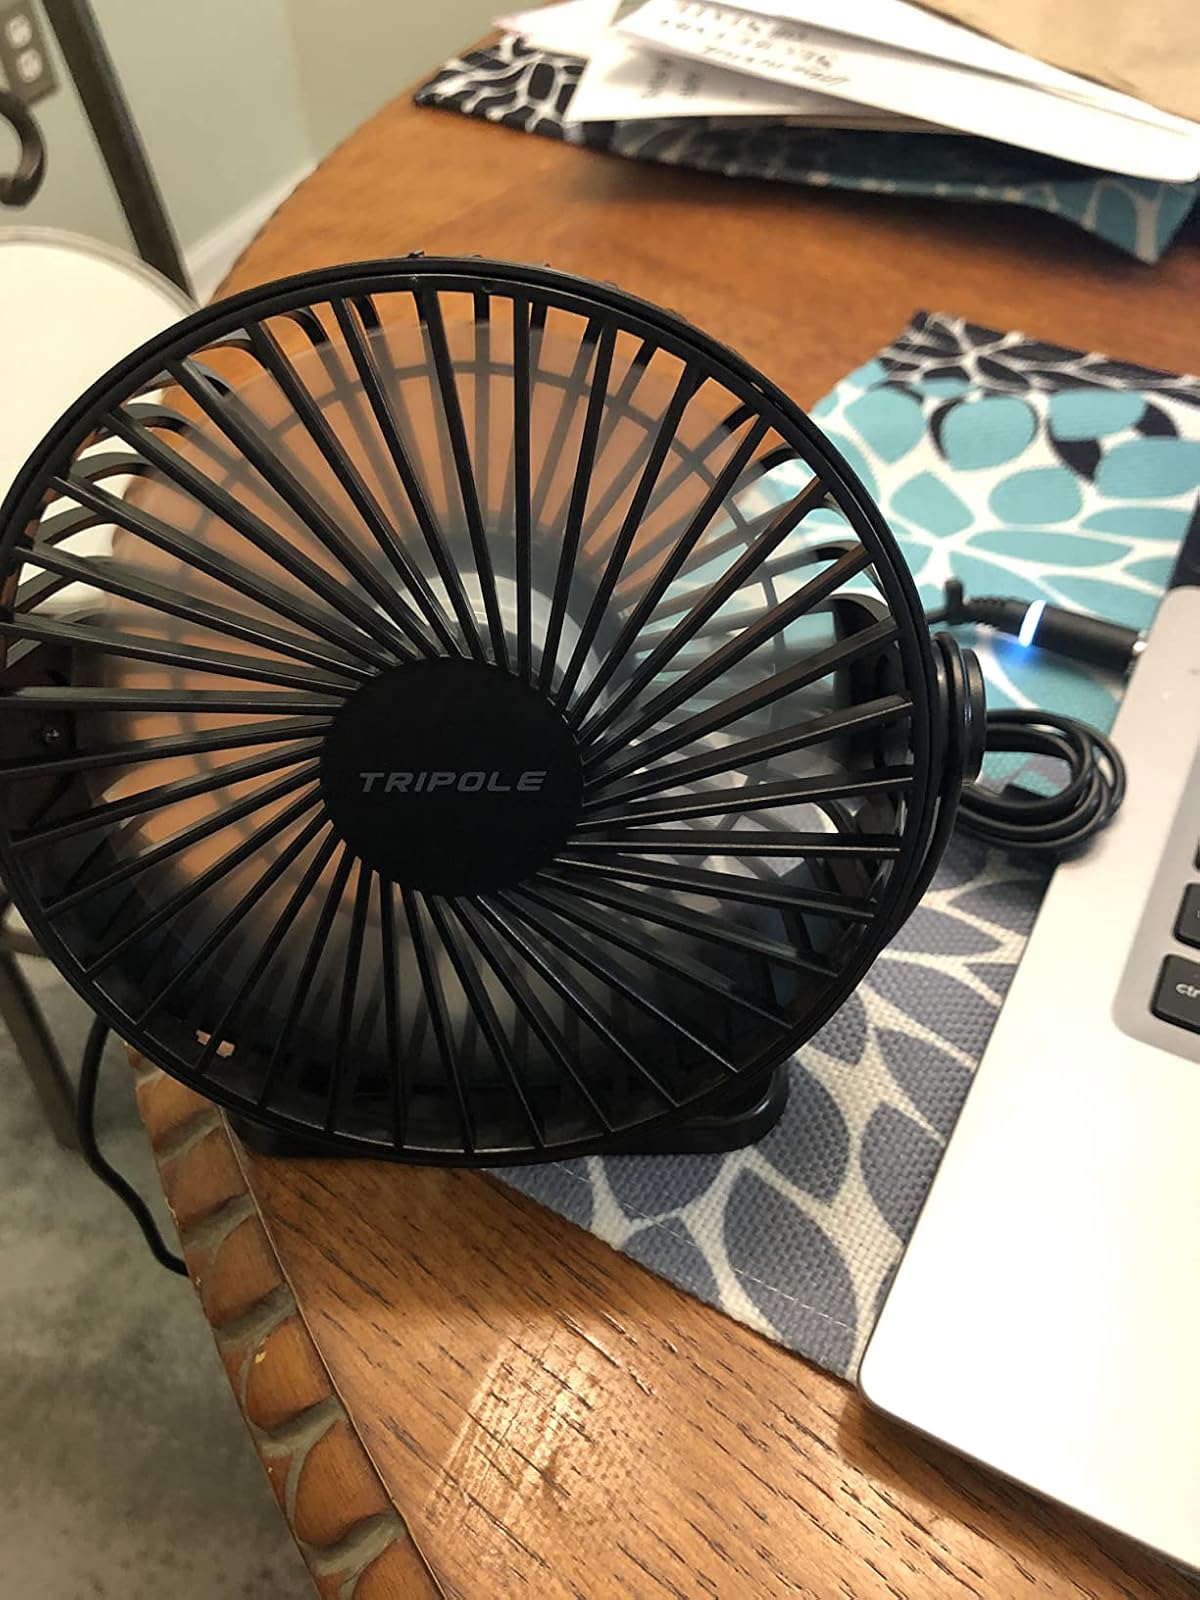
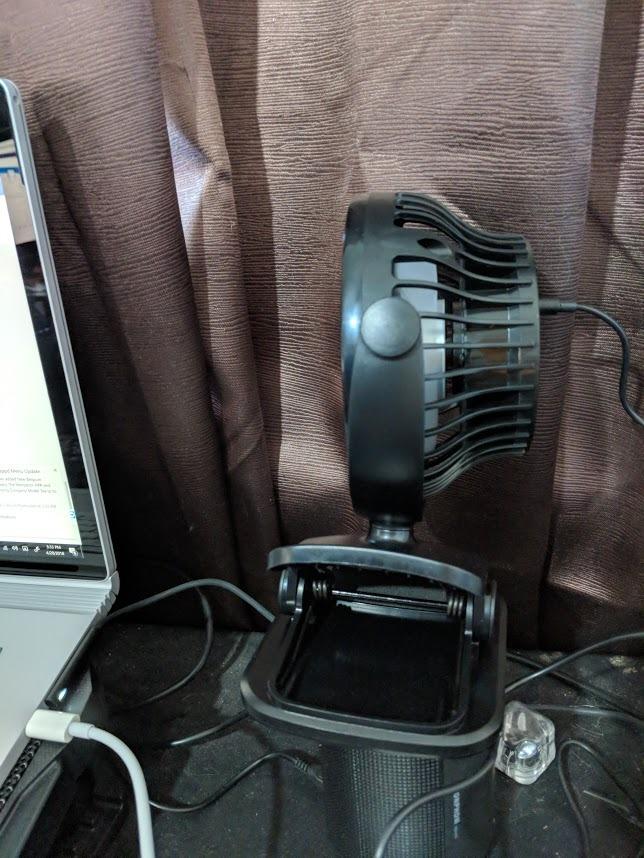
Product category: fan
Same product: no